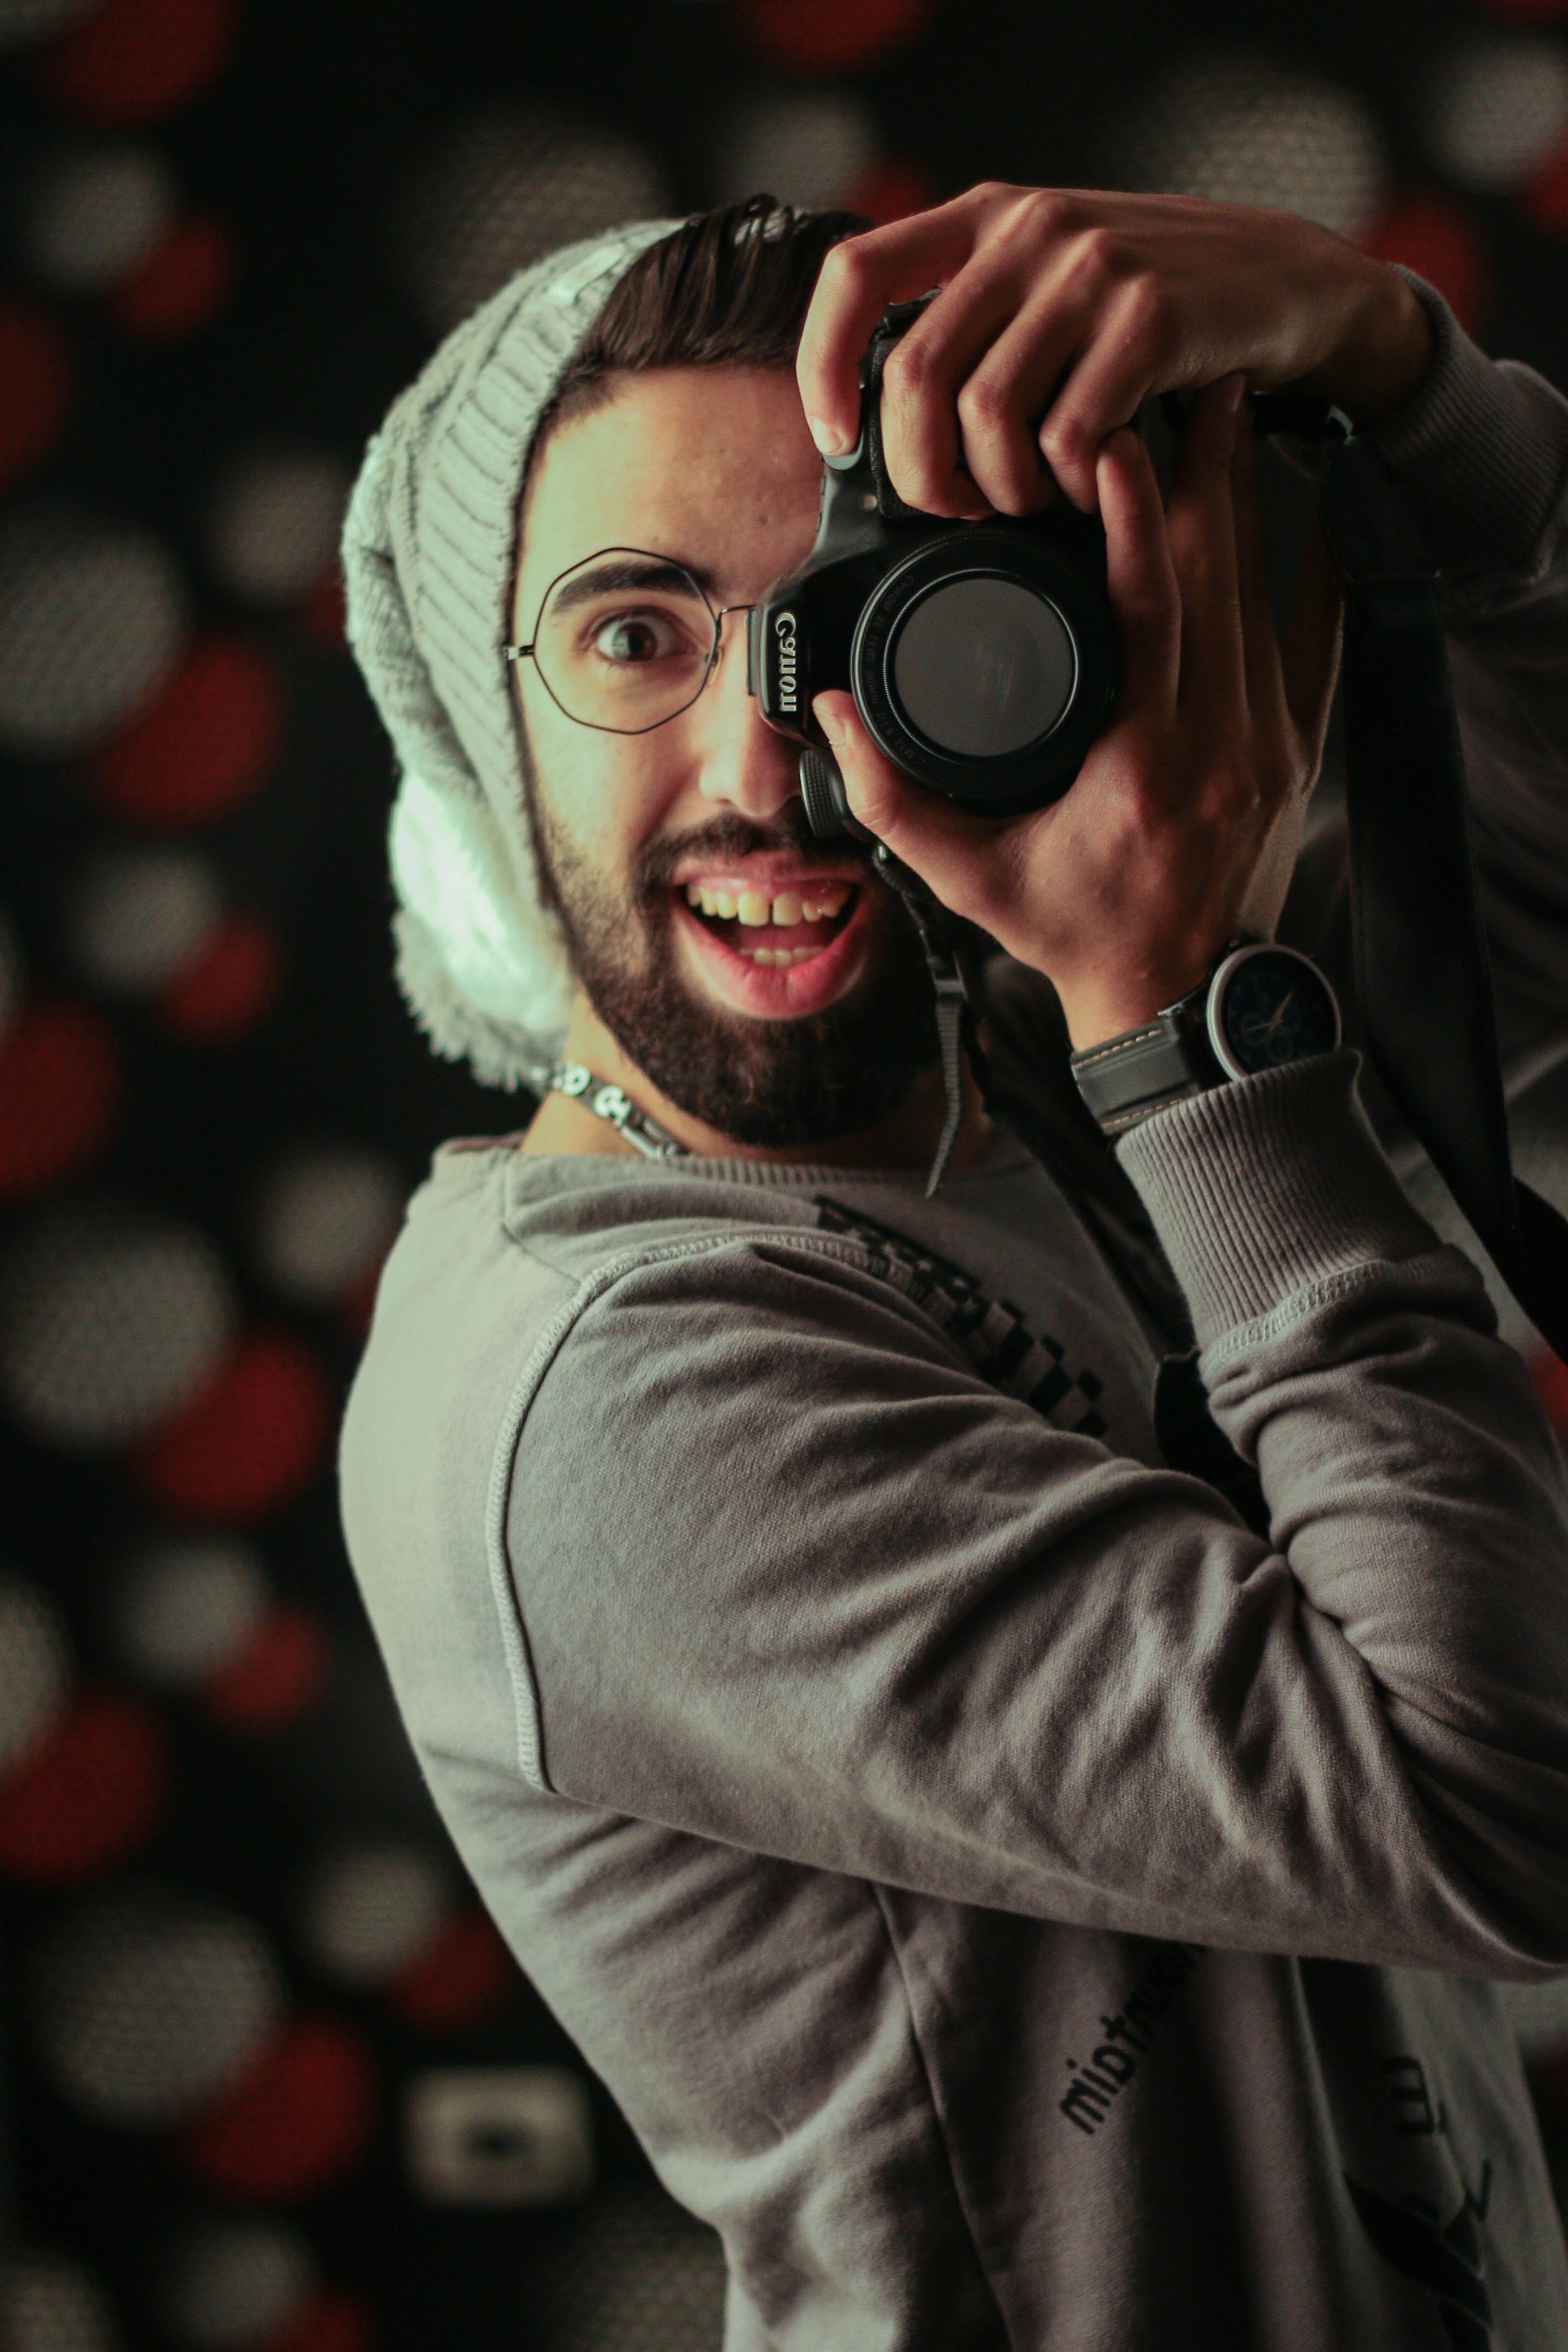
glasses, eyewear, vision care, fashion accessory, facial hair, cool, human, headgear, sunglasses, moustache, beard, smile, fun